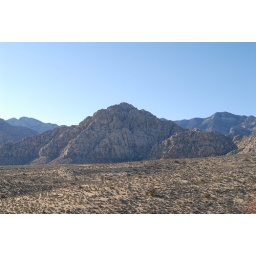
A nice shot of a white rock formation in Red Rock Canyon, Nevada, on Jan 18, '07.